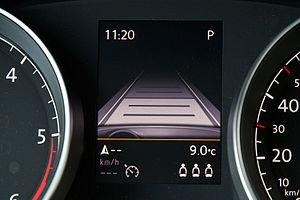
Un radar de régulation de distance est un ajout au système de régulateur automatique de vitesse que l'on retrouve sur certaines automobiles modernes. L'appareil utilise un radar ou un laser pour mesurer la distance et la vitesse d'approche d'un véhicule précédant l'utilisateur ce qui permet d'ajuster la vitesse automatiquement afin de maintenir une distance de sécurité pour éviter la collision, puis de reprendre la vitesse de consigne en mémoire lorsqu'il n'y a plus d'obstacle ou de véhicule dans la distance programmée. Cette technologie est appelée à se répandre au cours des prochaines années.